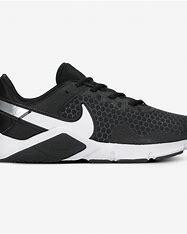
Brand: Nike
Model: Legend Essential 2